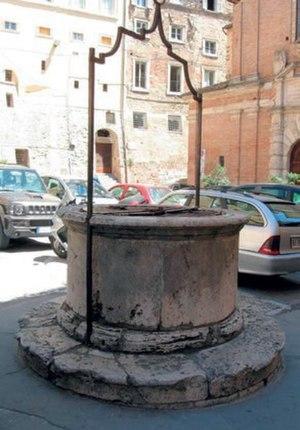
Le puits étrusque, également connu sous le nom de « puits Sorbello » du nom de la famille noble propriétaire du palais qui comprend la structure, est situé dans le centre historique de Pérouse. L'entrée du puits, ouverte au public en tant que musée, est au n° 18 piazza Danti, par un passage couvert qui mène aux parties souterraines du palais Sorbello.